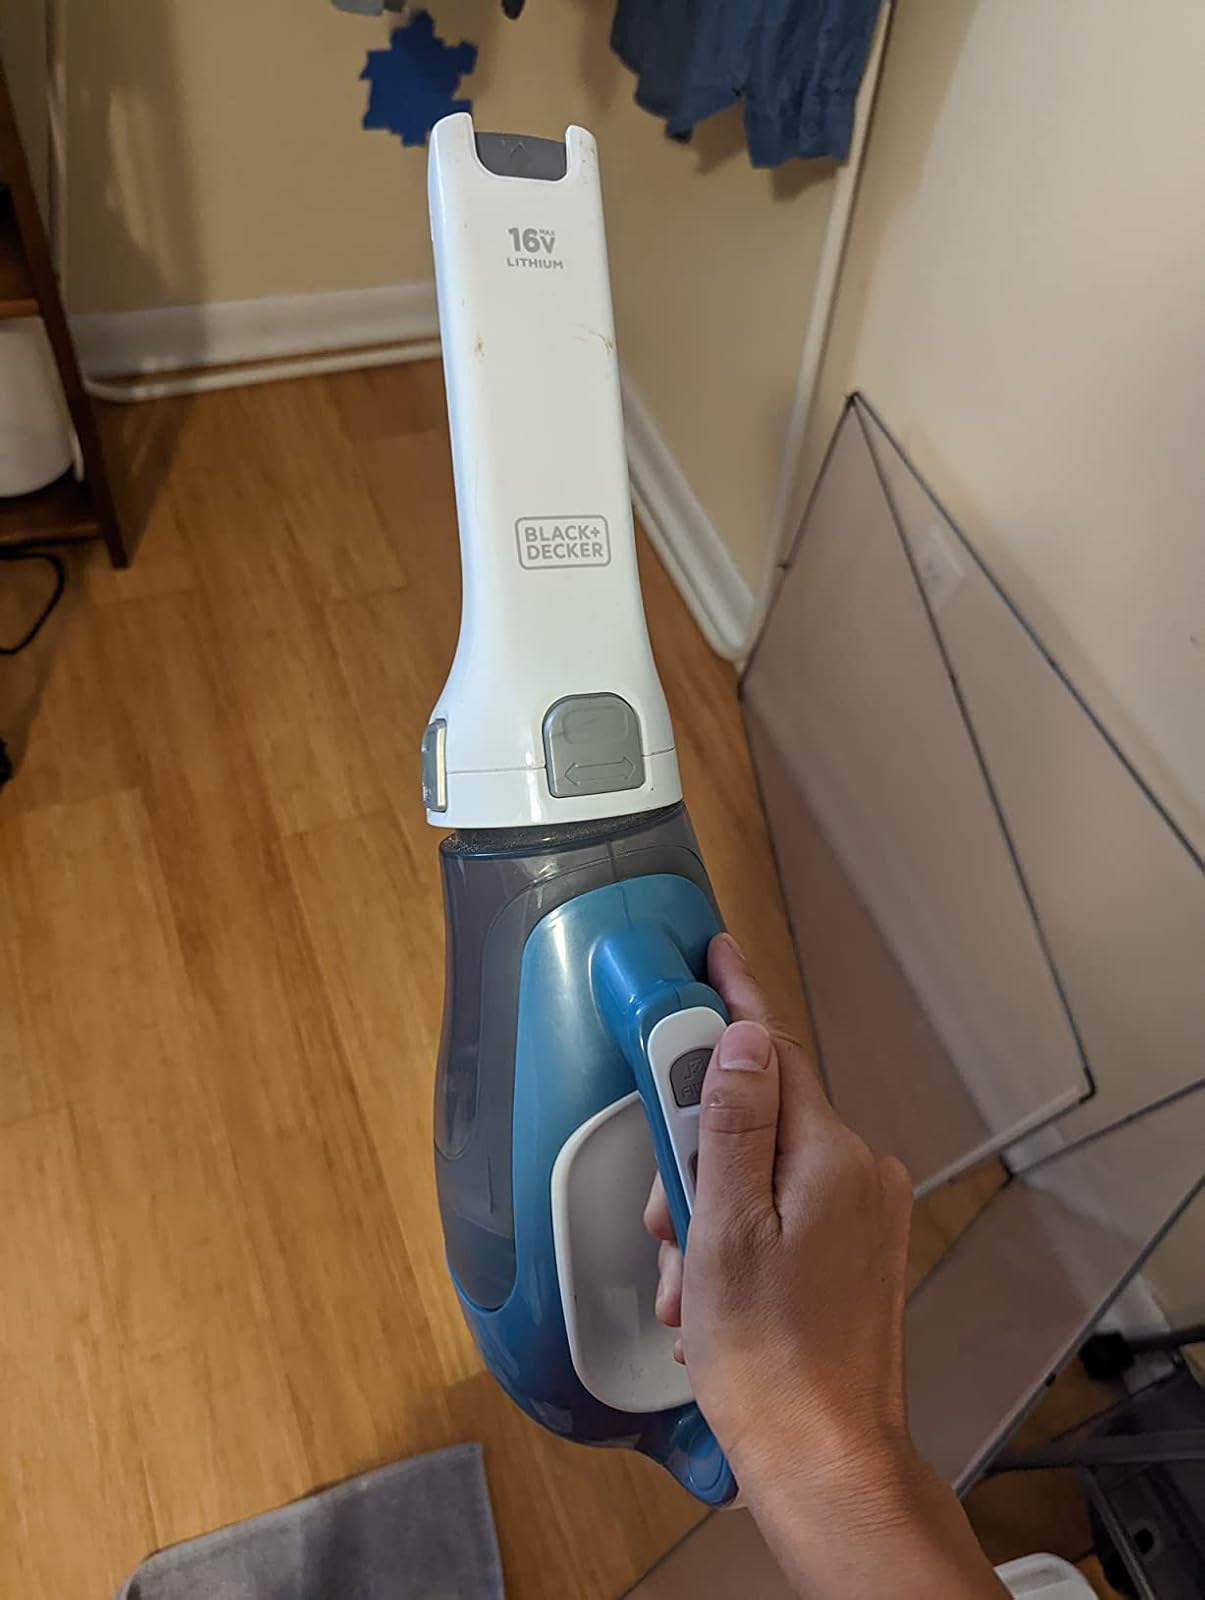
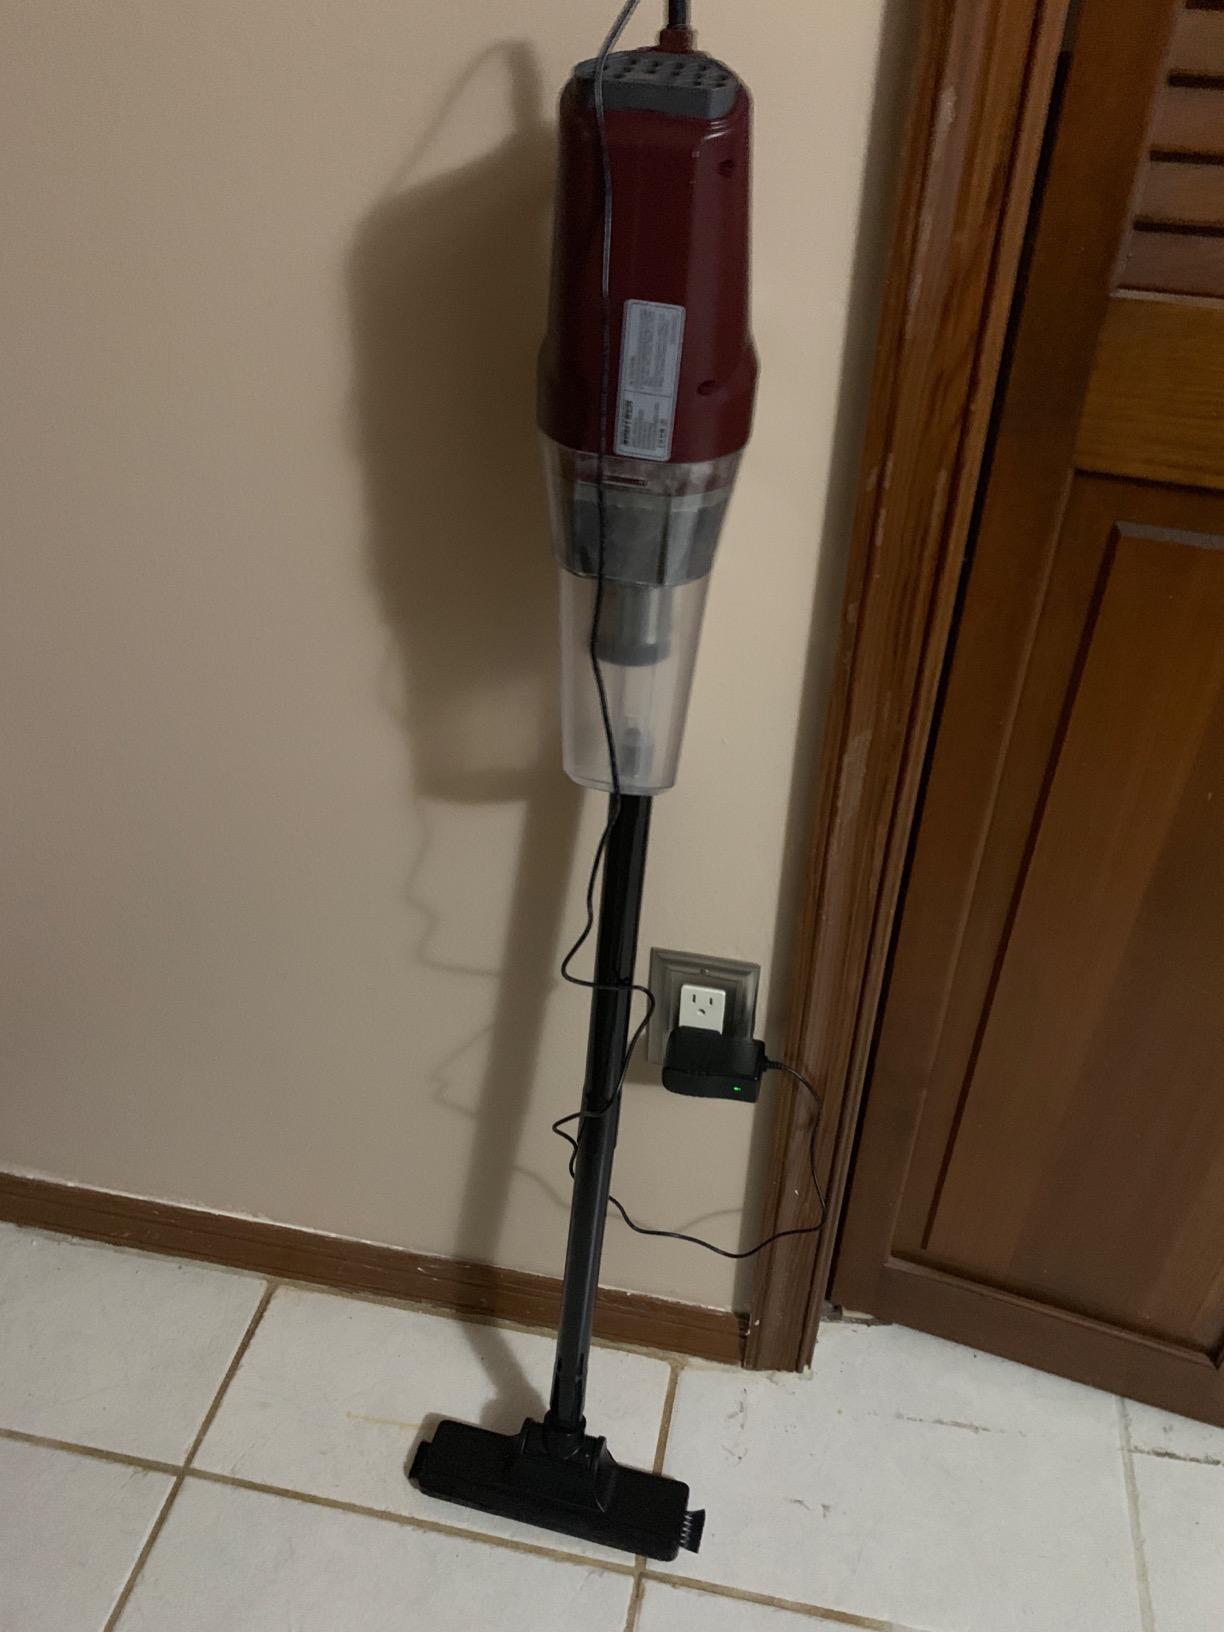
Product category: items_vacuum
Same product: no